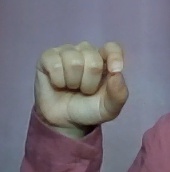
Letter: fa